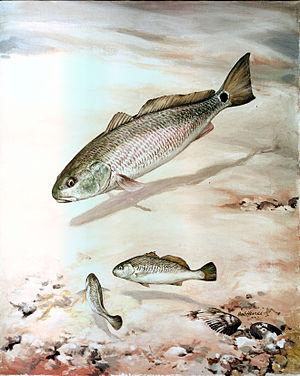
Le tambour rouge, également appelé ombrine tachetée et connu aux États-Unis sous les appellations red drum, channel bass, redfish, spottail bass ou reds, est un poisson marin de l'océan Atlantique, de la famille des Sciaenidae.